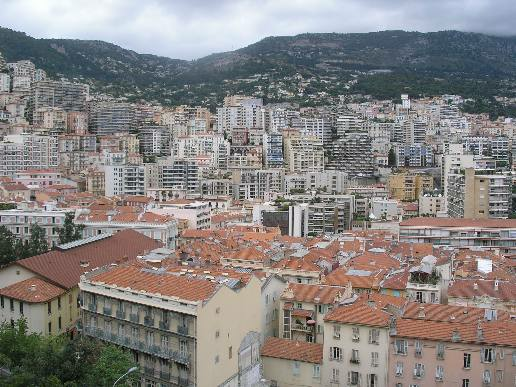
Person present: No